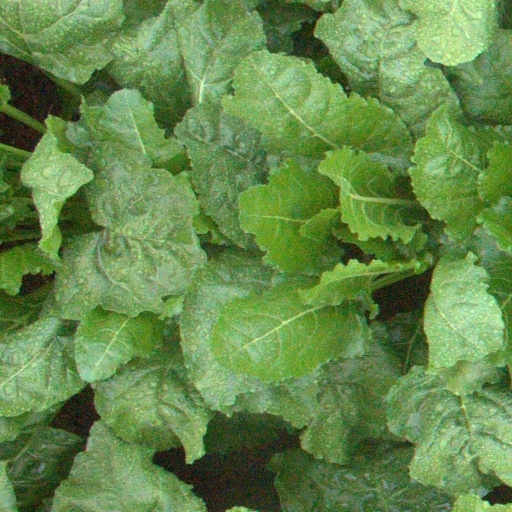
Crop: sugar beet